Bill Weld

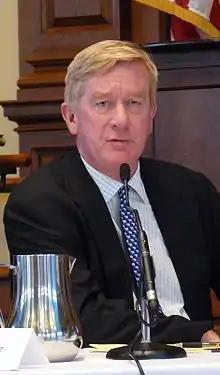
Weld speaking at Harvard Law School in 2008

Weld was a partner in the Boston and Manhattan offices of the international law firm McDermott Will & Emery from 1997 to 2001, and head of the New York office from 2000 to 2001. Weld was registered as a lobbyist for McDermott Will & Emery. Between 2007 and 2011, Weld was a lobbyist for defense contractor Raytheon, CNX Gas Corporation, Sony Electronics and shoemaker New Balance. In December 2000, the private equity firm Leeds Equity Partners announced that Weld would join the firm, to be renamed Leeds Weld & Co., as a general partner, effective on January 1, 2001. At the private equity firm, Weld later "reduced his role to a senior advisor while considering a run for New York governor" in 2005. Weld rejoined McDermott Will & Emery in 2006. Weld was admitted to the bar in New York in 2008. In 2012, Weld moved to the Boston law firm of Mintz, Levin, Cohn, Ferris, Glovsky, and Popeo, becoming a partner there and a principal with the firm's government relations affiliate, ML Strategies LLC.